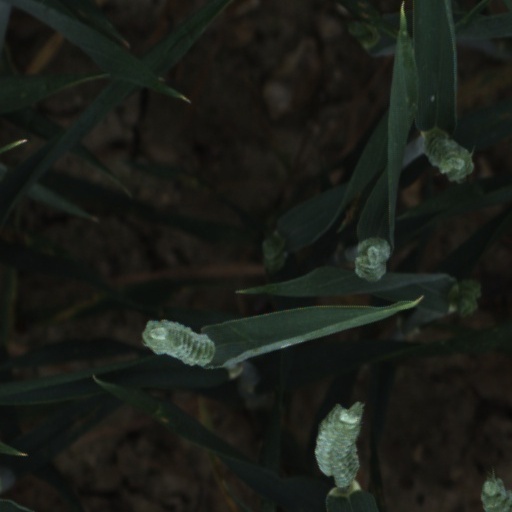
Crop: wheat